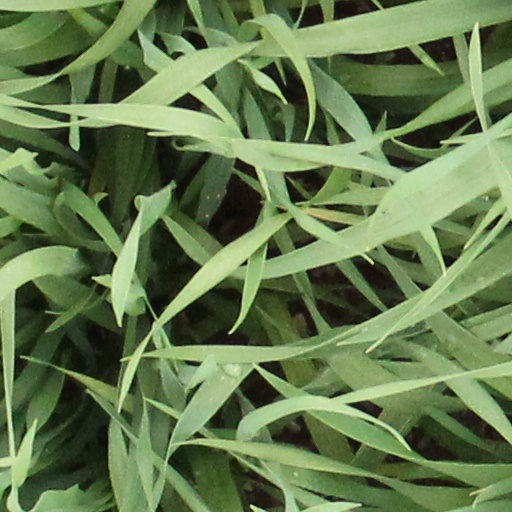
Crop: wheat